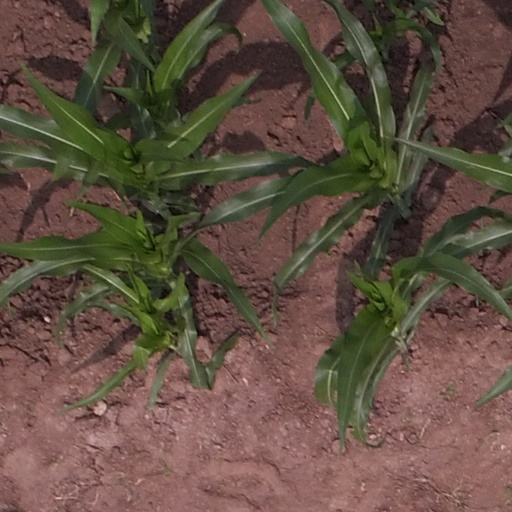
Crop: maize; corn